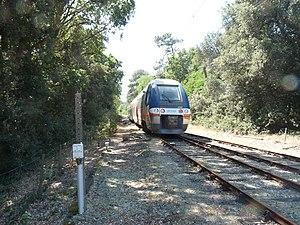
La pointe de Grave est un cap marquant l'extrémité septentrionale du Médoc et du département de la Gironde. C'est également la limite nord des Landes de Gascogne, de la Gascogne, de la forêt des Landes et de la côte d'Argent.